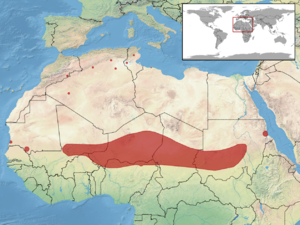
Scincopus fasciatus, unique représentant du genre Scincopus, est une espèce de sauriens de la famille des Scincidae.